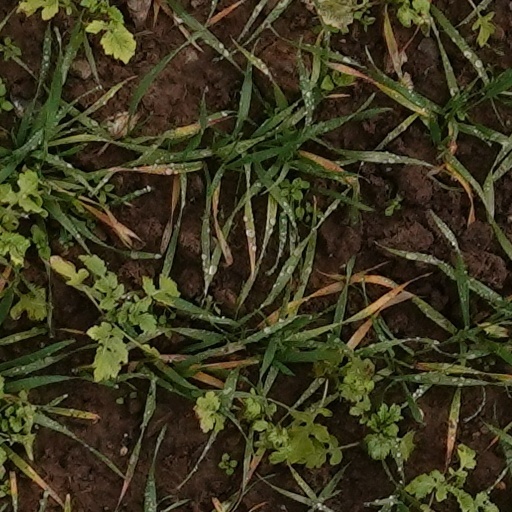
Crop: wheat